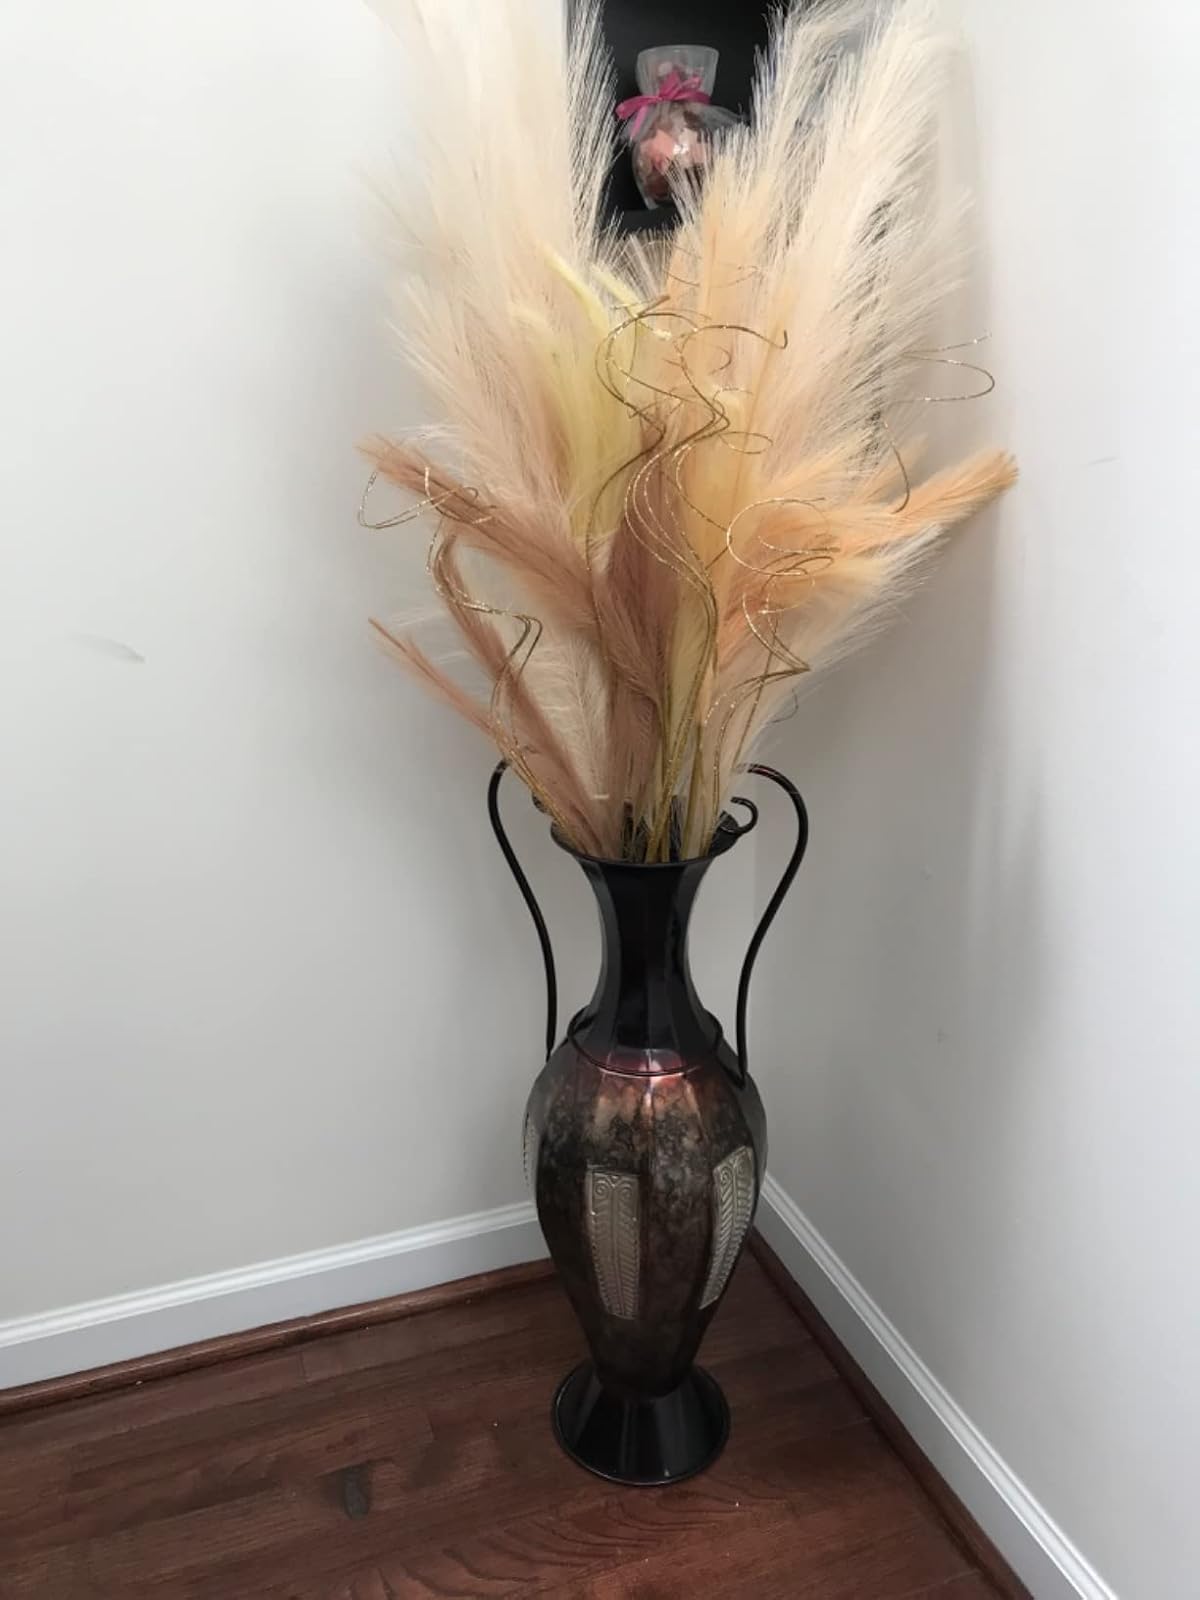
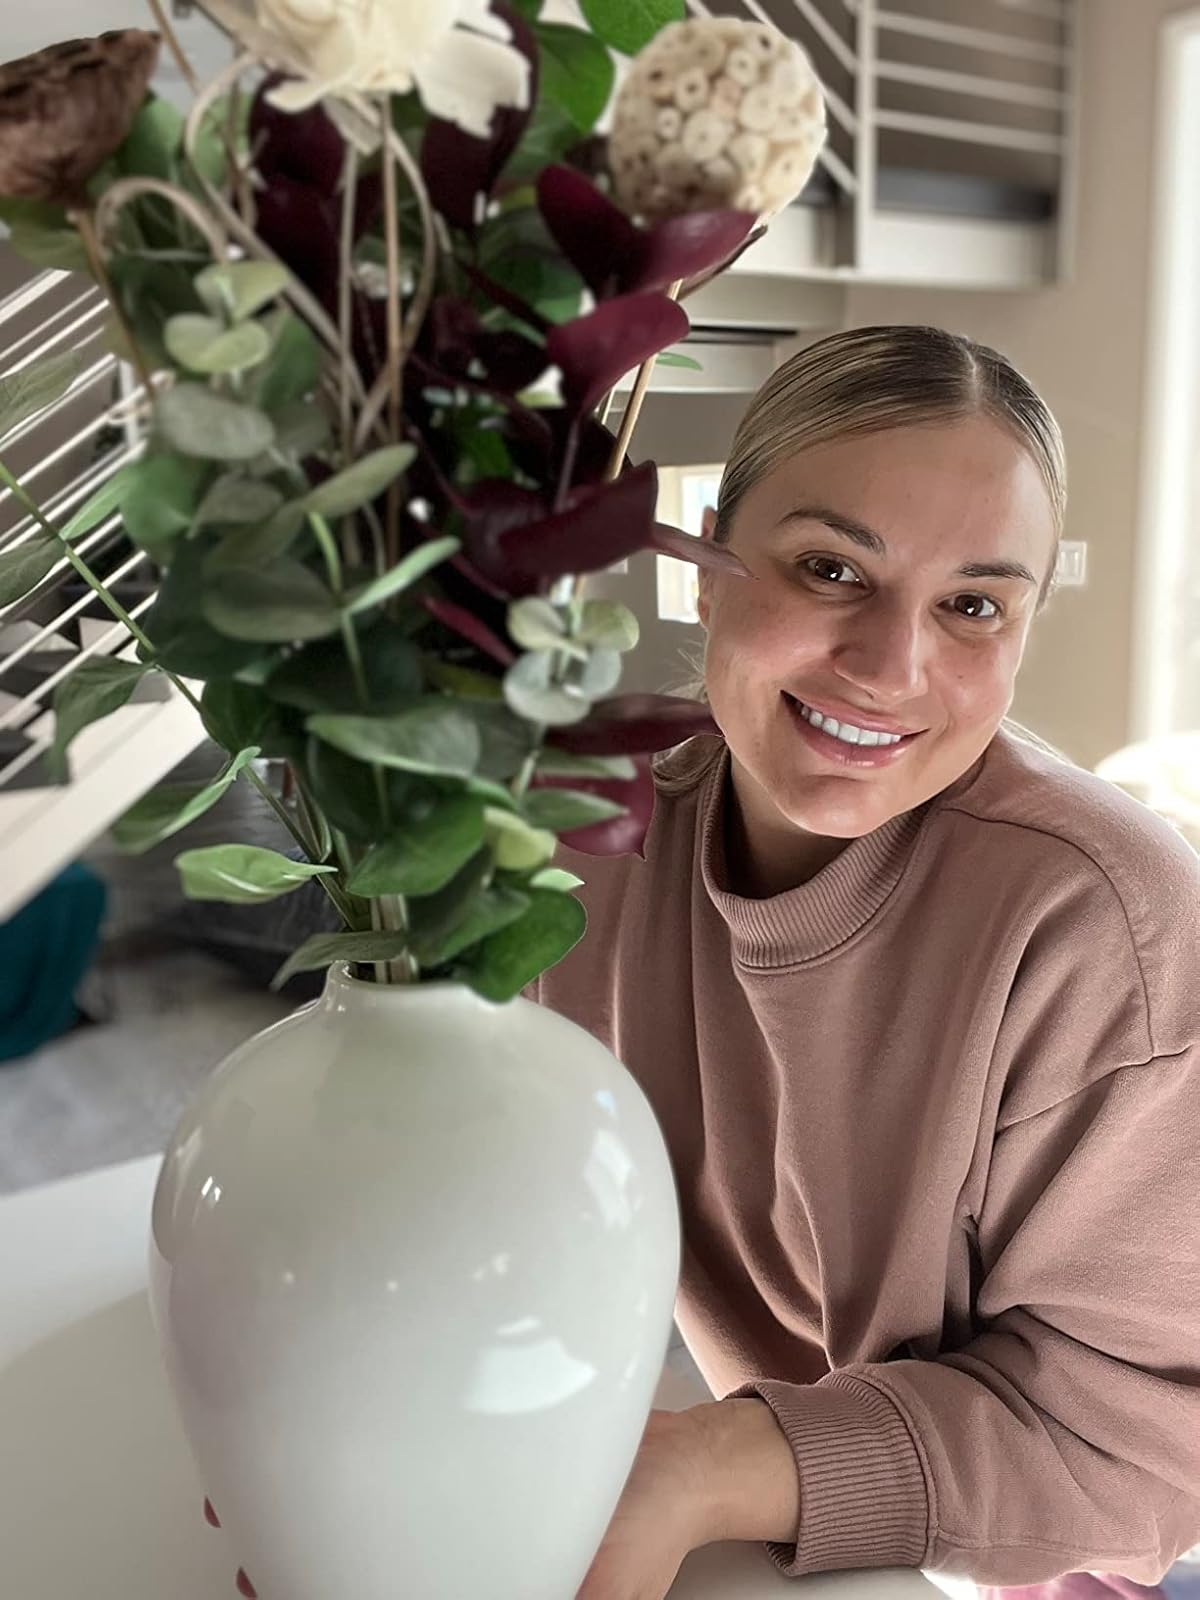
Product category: vase
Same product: no